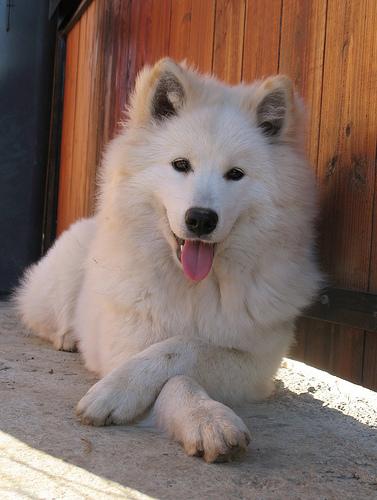
Breed: samoyed